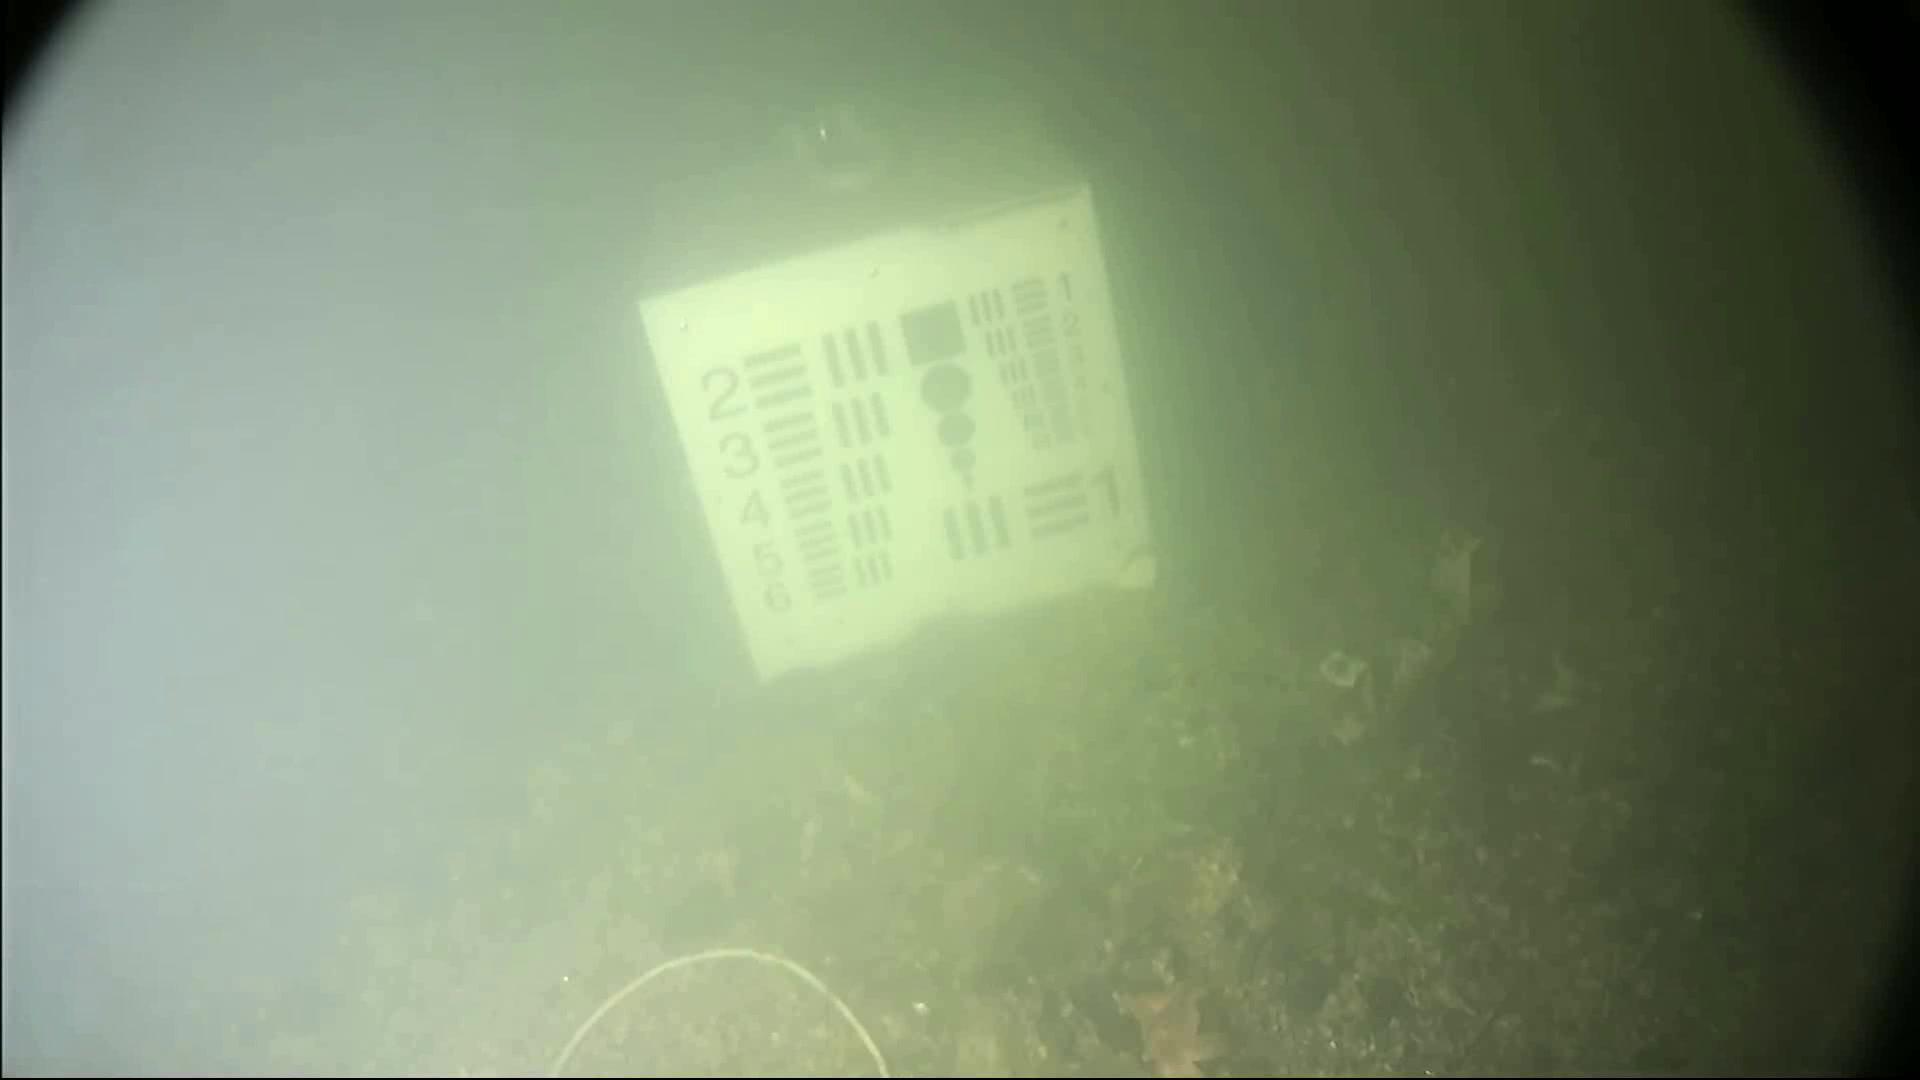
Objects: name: starfish